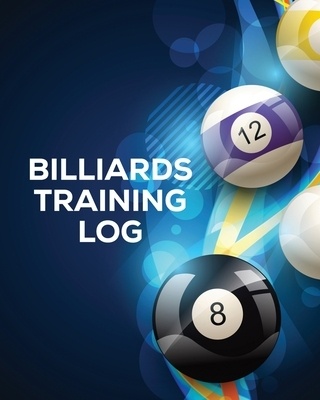
Billiards Training Log: Every Pool Player Pocket Billiards Practicing Pool Game Individual Sports
Who's gonna break? Make sure you call it How to use this Billiards Training Log Book: 8 X 10 Inches 110 Pages This useful Billiards Training Log Book is a must-have for anyone that loves to record their pool playing activities You will love this easy to use billiards training log book to track and record all pool playing activities. Each interior page includes space to record & track the following: Shot Type - Record the type of pool shot, break, the plants, the double, bank shots, and much more. Pool Table Template - Use this template to visualize and map out your next move. Shot Results - Stay on task by recording the results of shots taken. If you are new to playing pool or have been at it for a while , this billiards training is a must have Can make a great useful gift for anyone that loves to play pool Have Fun Author: Trent Placate ISBN-10: 1953332498 ISBN-13: 9781953332493 Publisher: Shocking Journals Language: English Published: 09/19/2020 Pages: 112 Format: Paperback Weight: 0.53lbs Size: 10.00h x 8.00w x 0.23d
Brand: Trent Placate
Category: Sporting Goods > Indoor Games > Billiards > Billiard Cue Accessories